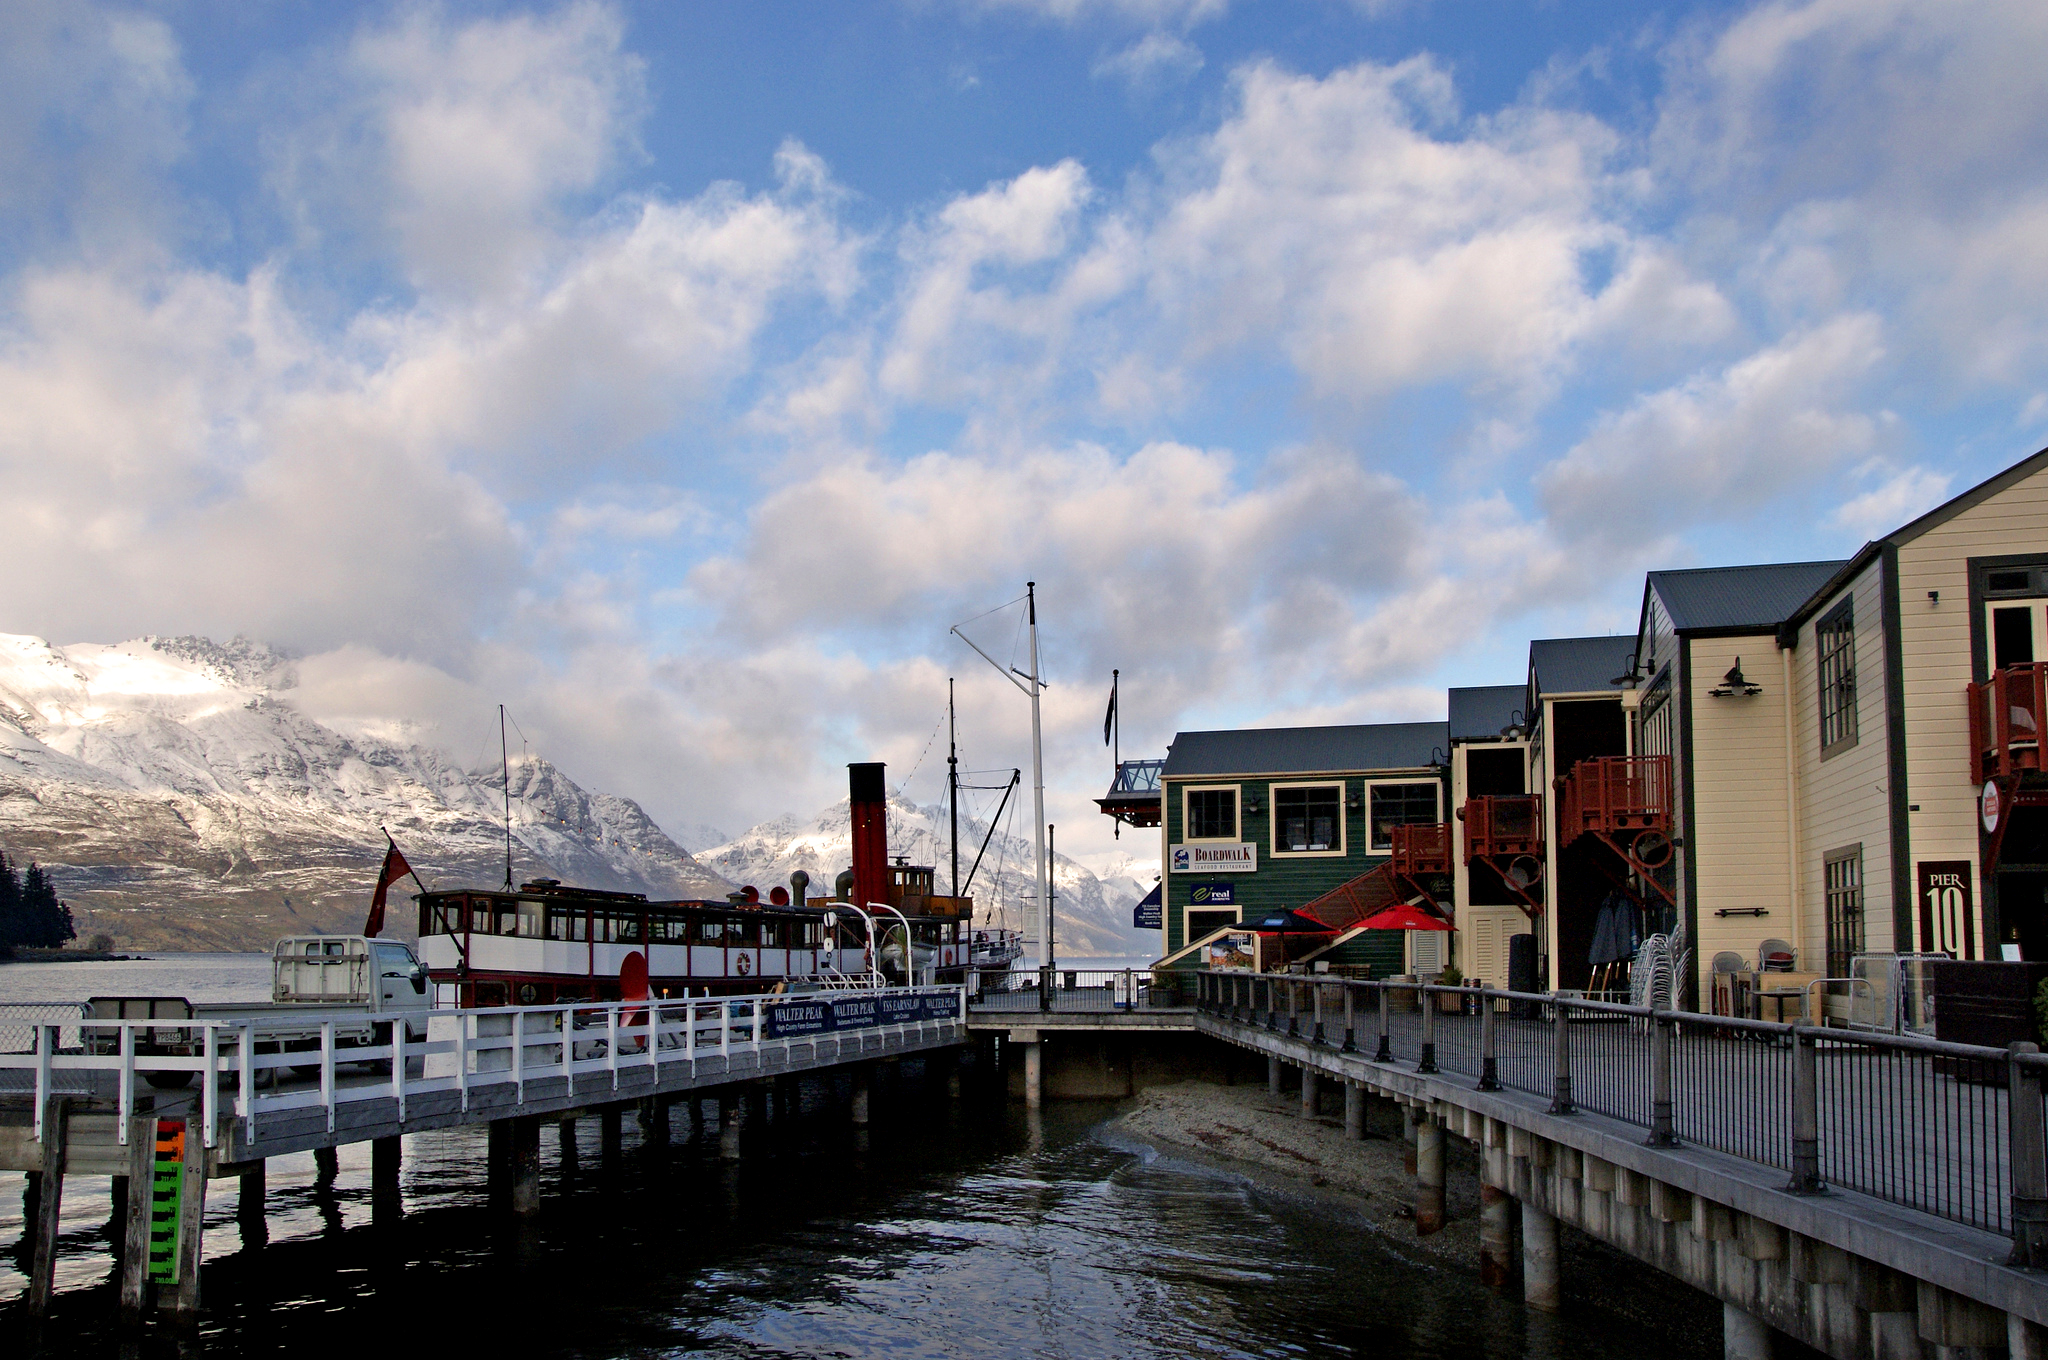
sea, snow, dock, boat, town, river, canal, cityscape, reflection, vehicle, harbor, marina, port, waterway, body of water, ferry, publicdomain, day, channel, tssearnslaw, lakewakatipu, sonydslra300, walterpeak, queenstownsightseeing, steamerwharfqueenstown